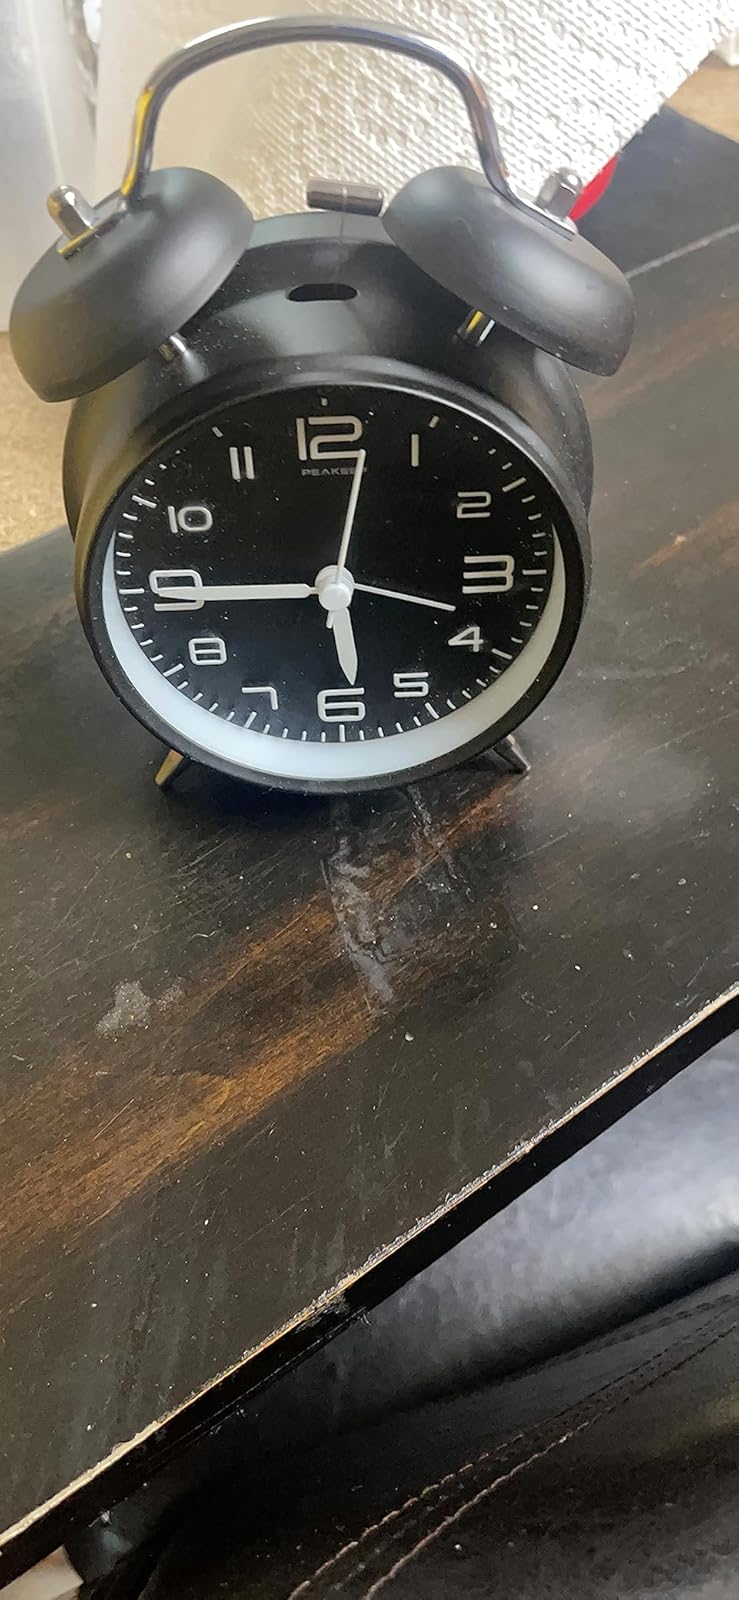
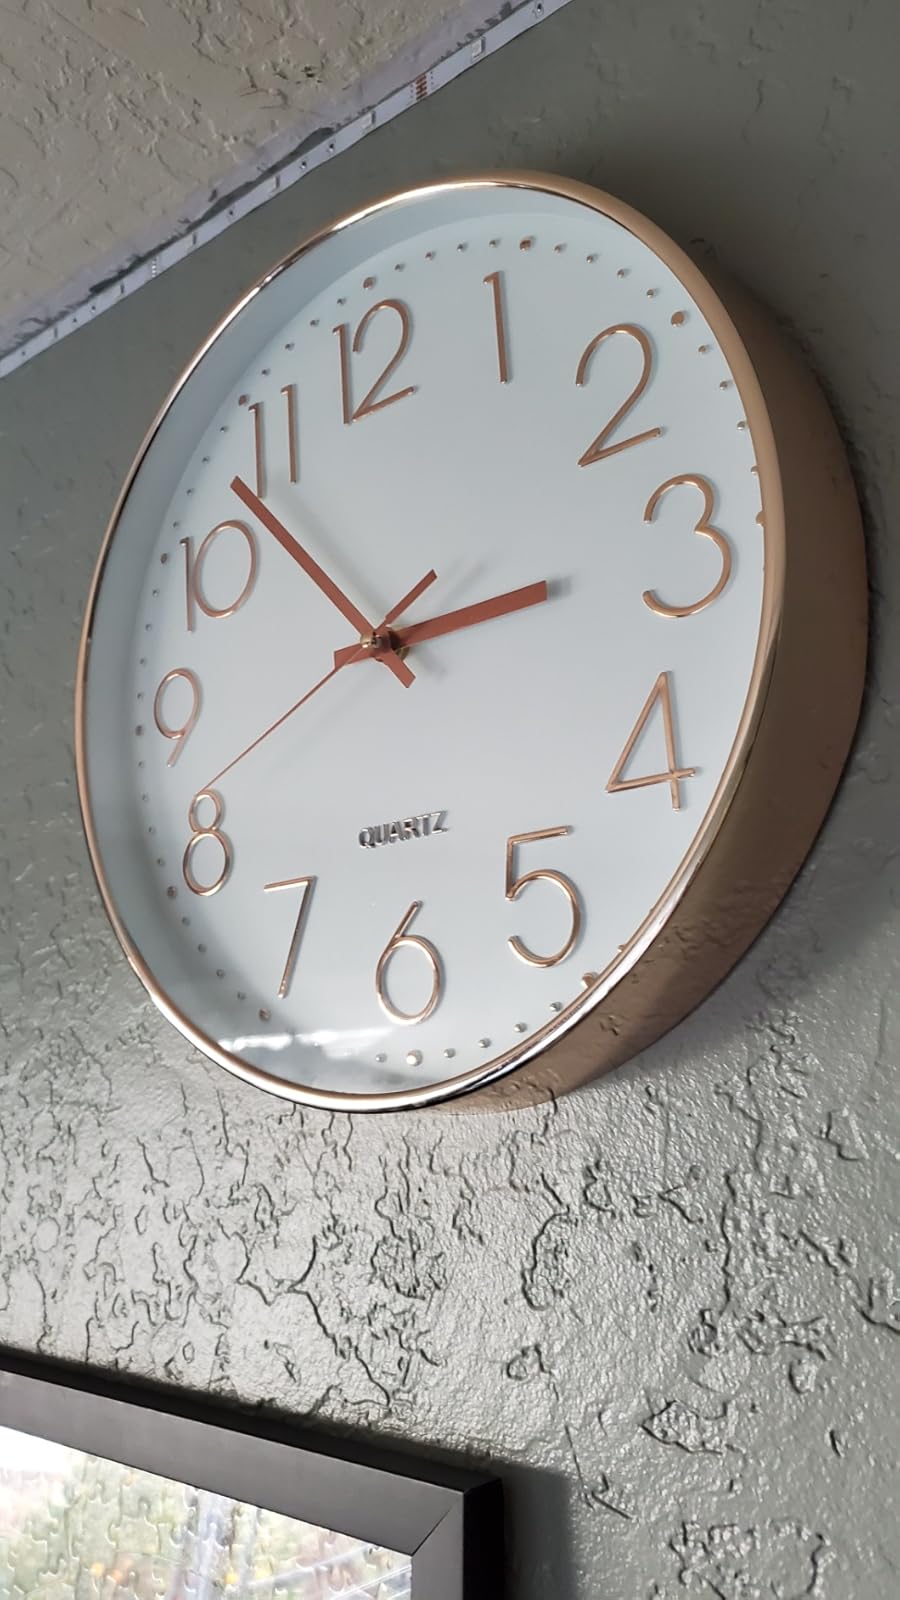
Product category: clock
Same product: no